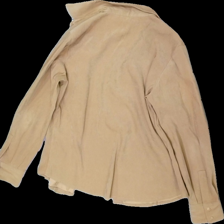
View: back
Type: Shirt
Category: Ladies
Brand: Not in the list
Brand text on label: Sinclair
Colors: Beige
Material: 100% Polyester
Cut: Regular
Size: 42
Season: All
Price range: 100-150
Recommended usage: Reuse